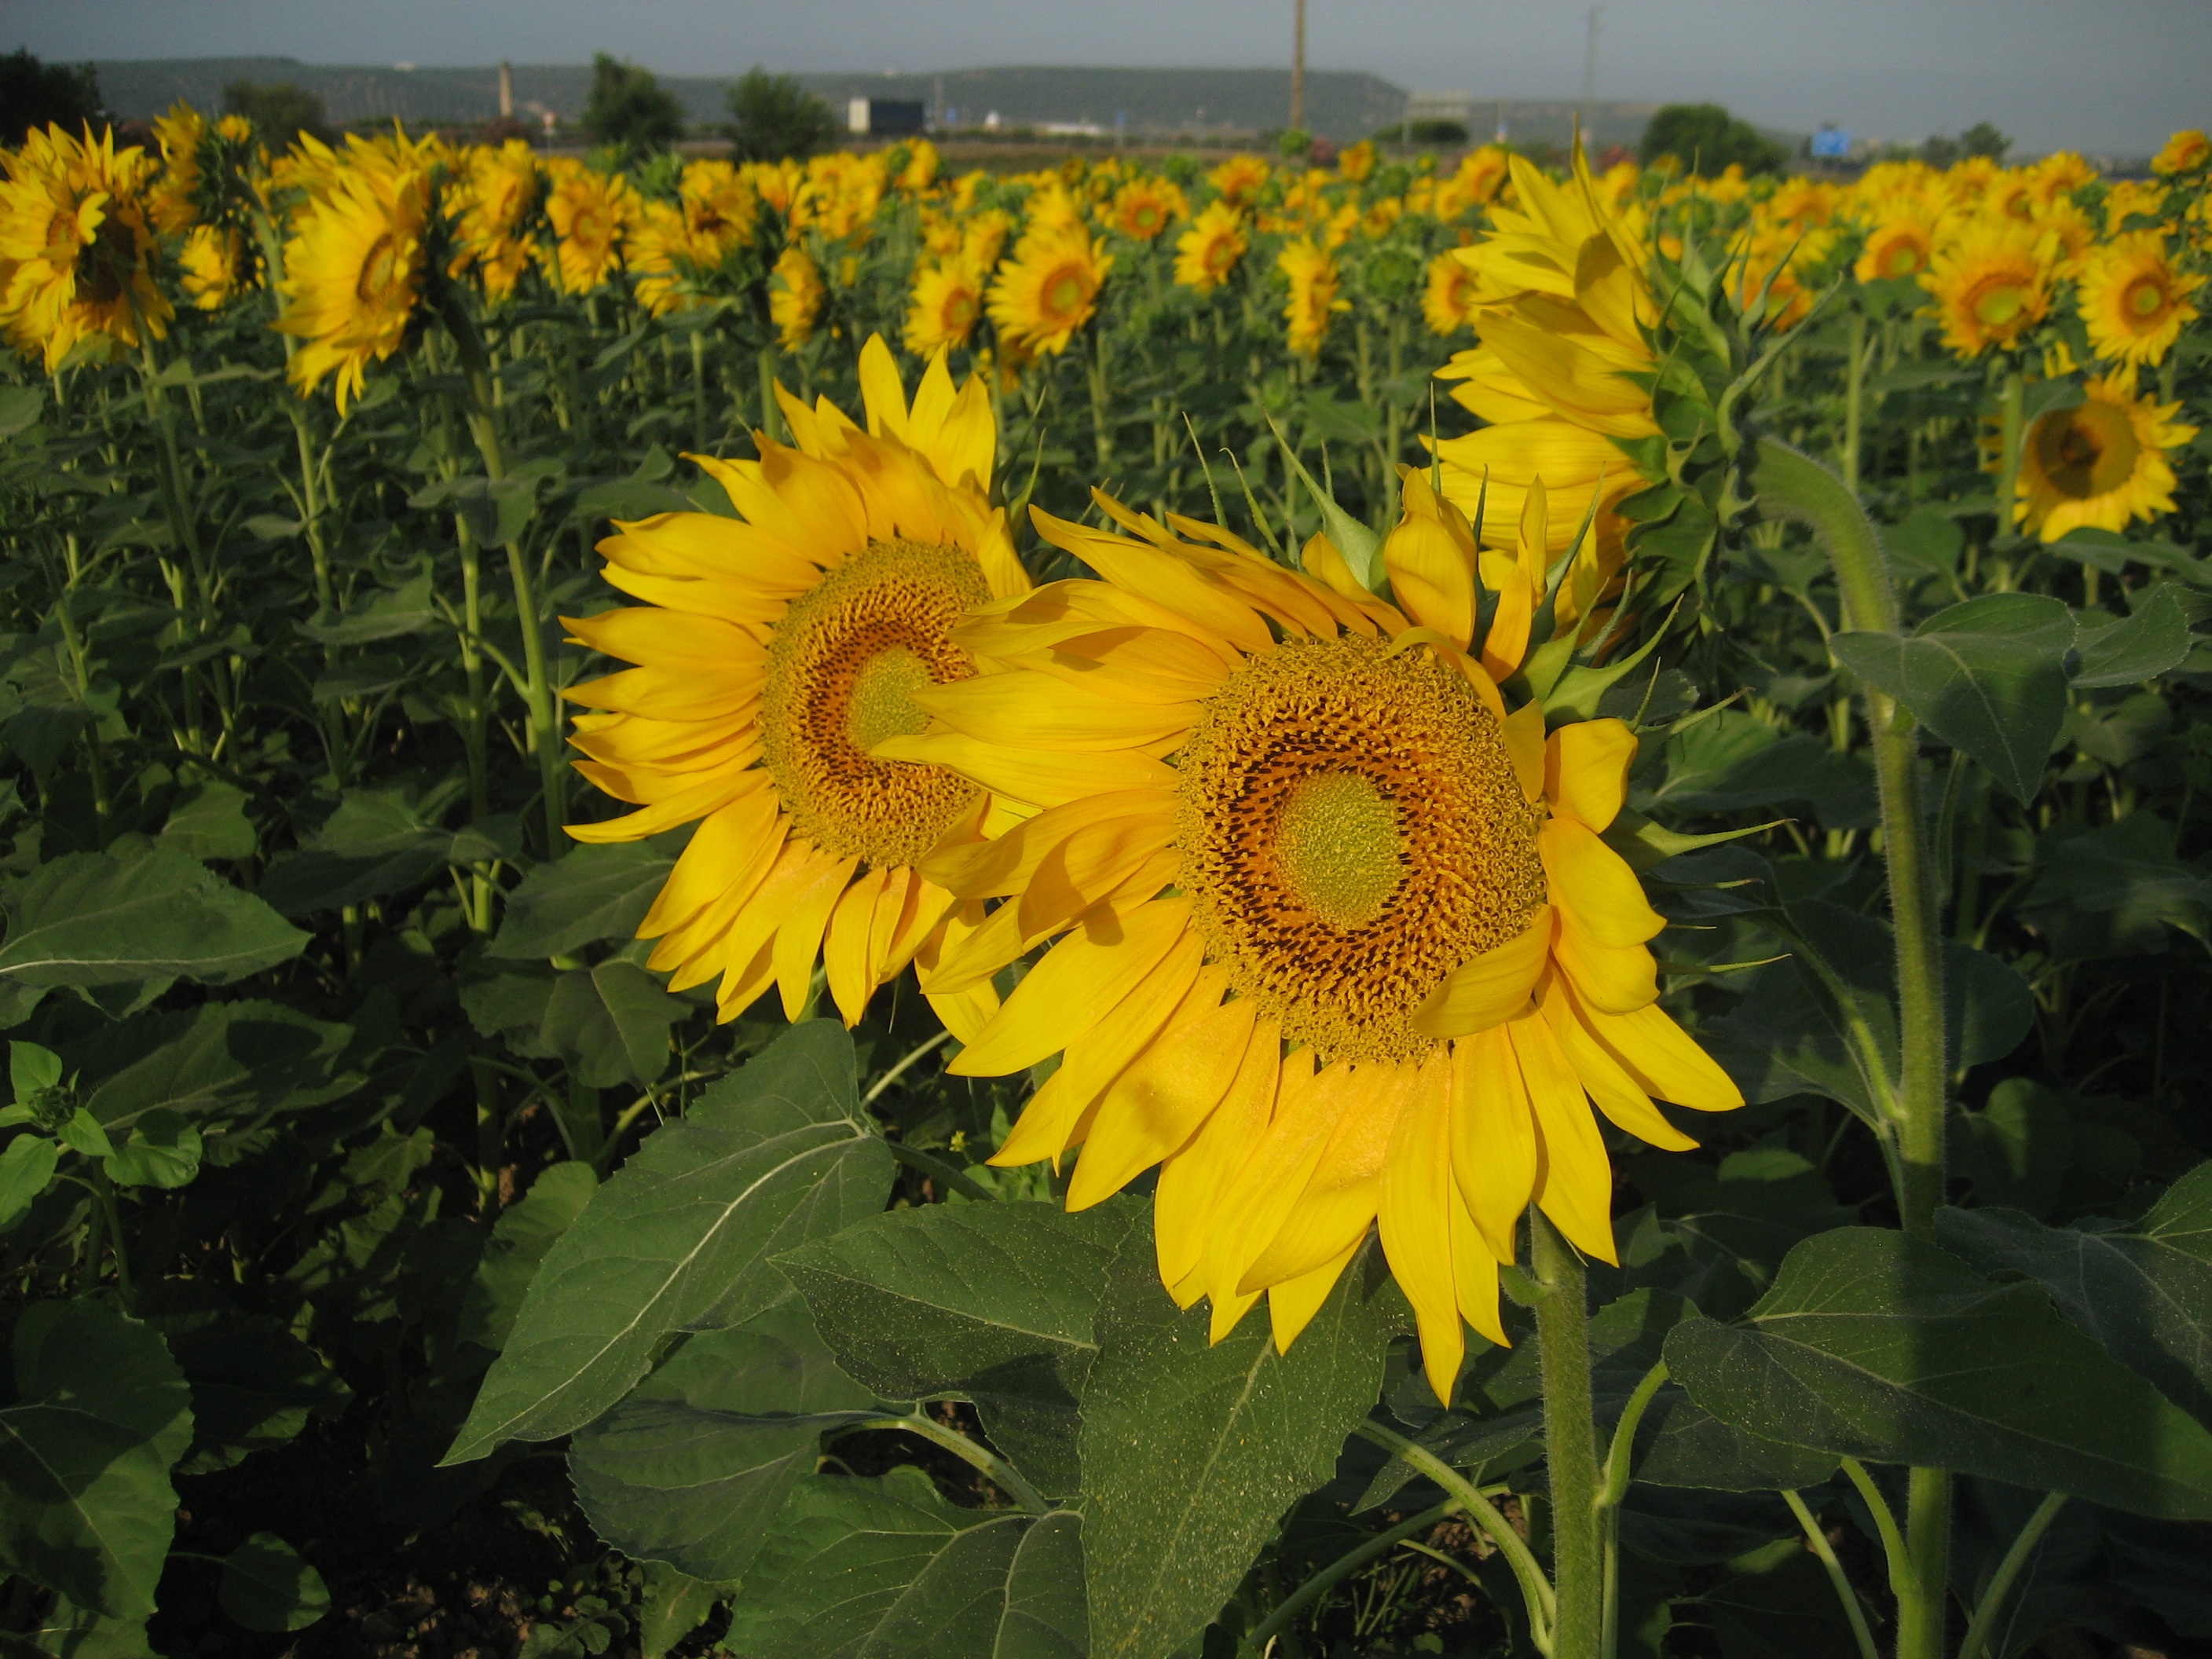
plant, field, flower, tulip, botany, yellow, flora, sunflower, wildflower, tulips, flowering plant, daisy family, asterales, sunflower seed, land plant